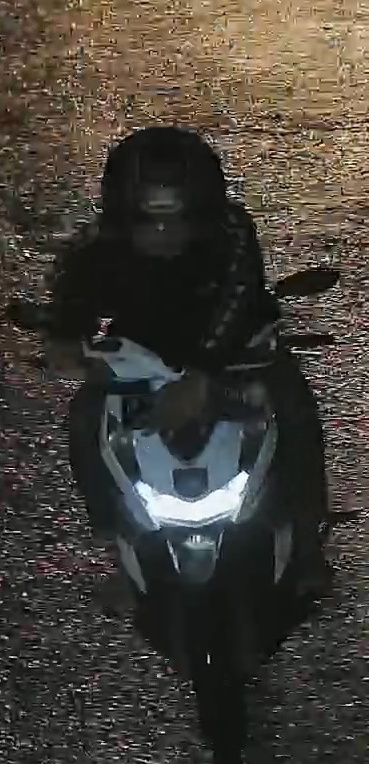
person-with-helmet: 1
person-without-helmet: 0